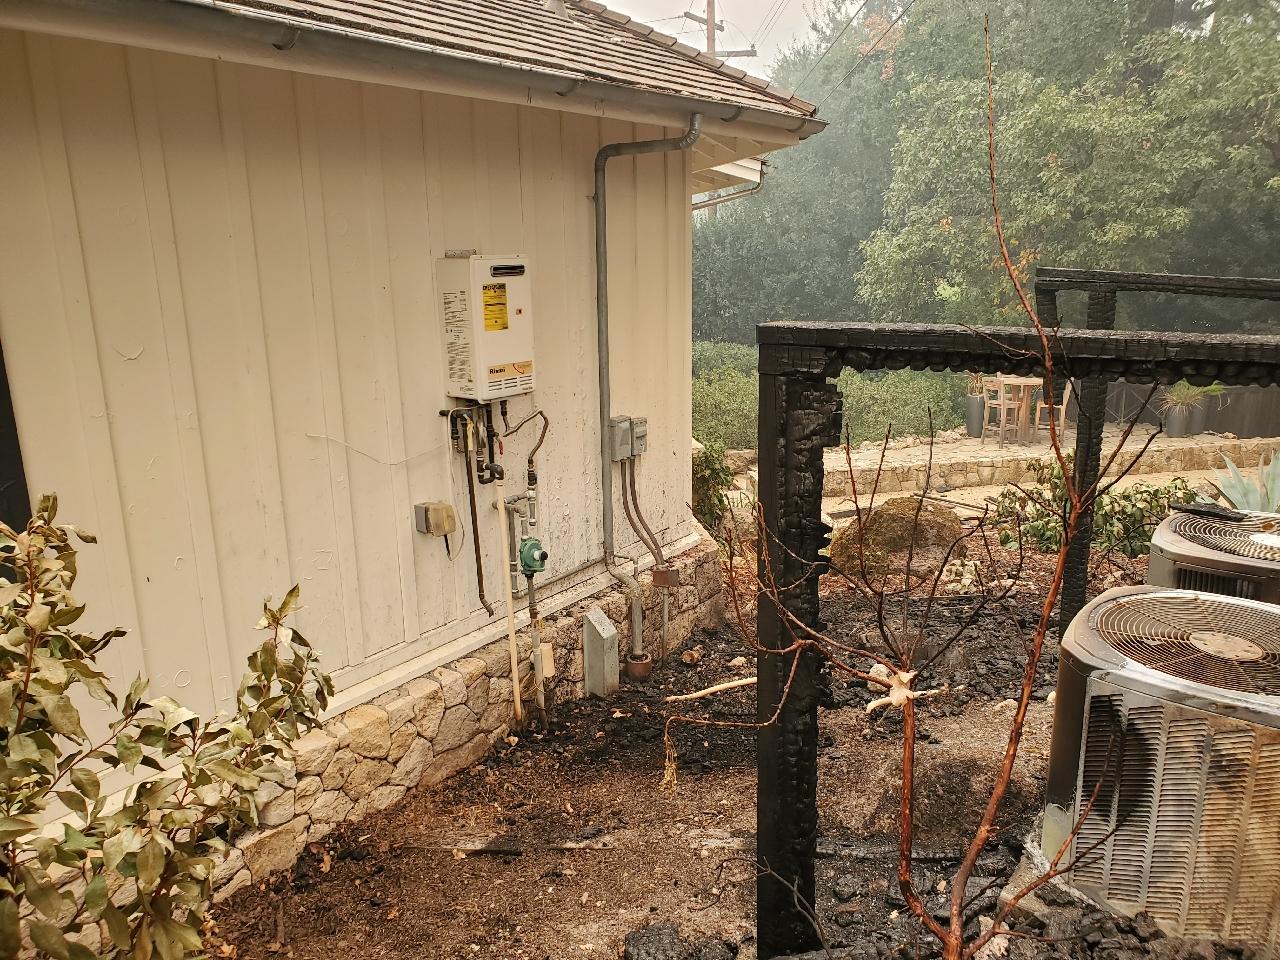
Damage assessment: affected